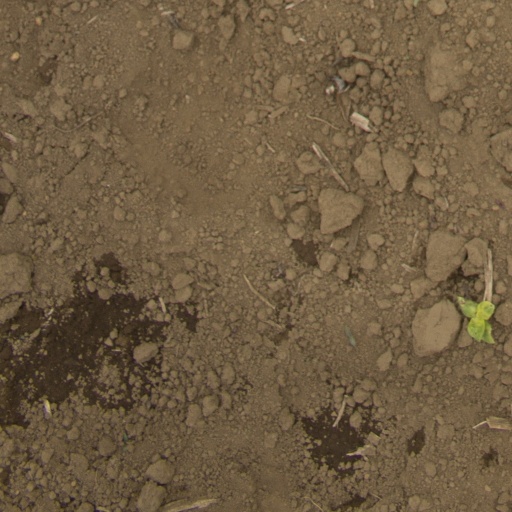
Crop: Jerusalem artichoke